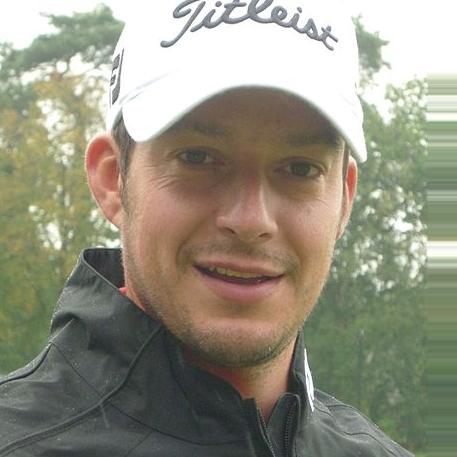
Age: 32